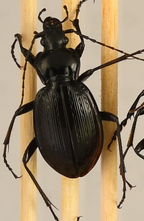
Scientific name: Carabus goryi
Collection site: Mountain Lake Biological Station NEON (MLBS), plot MLBS_011